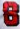
Number: 8